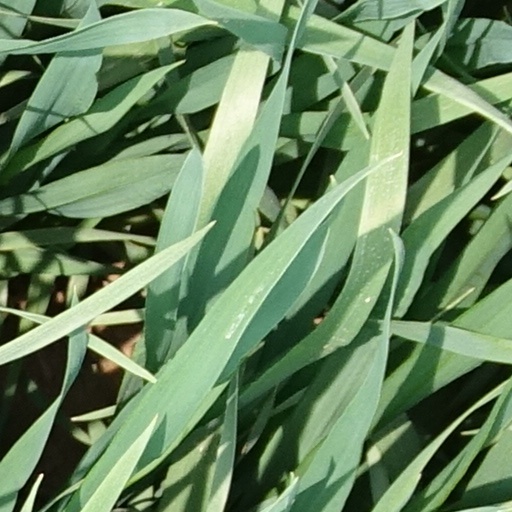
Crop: wheat